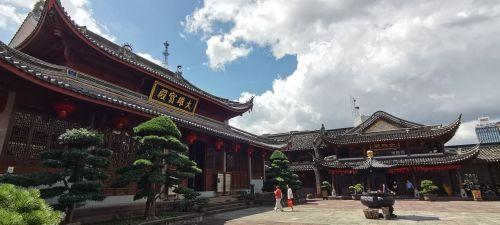
地标名称：观宗寺
所在城市：宁波市·海曙区